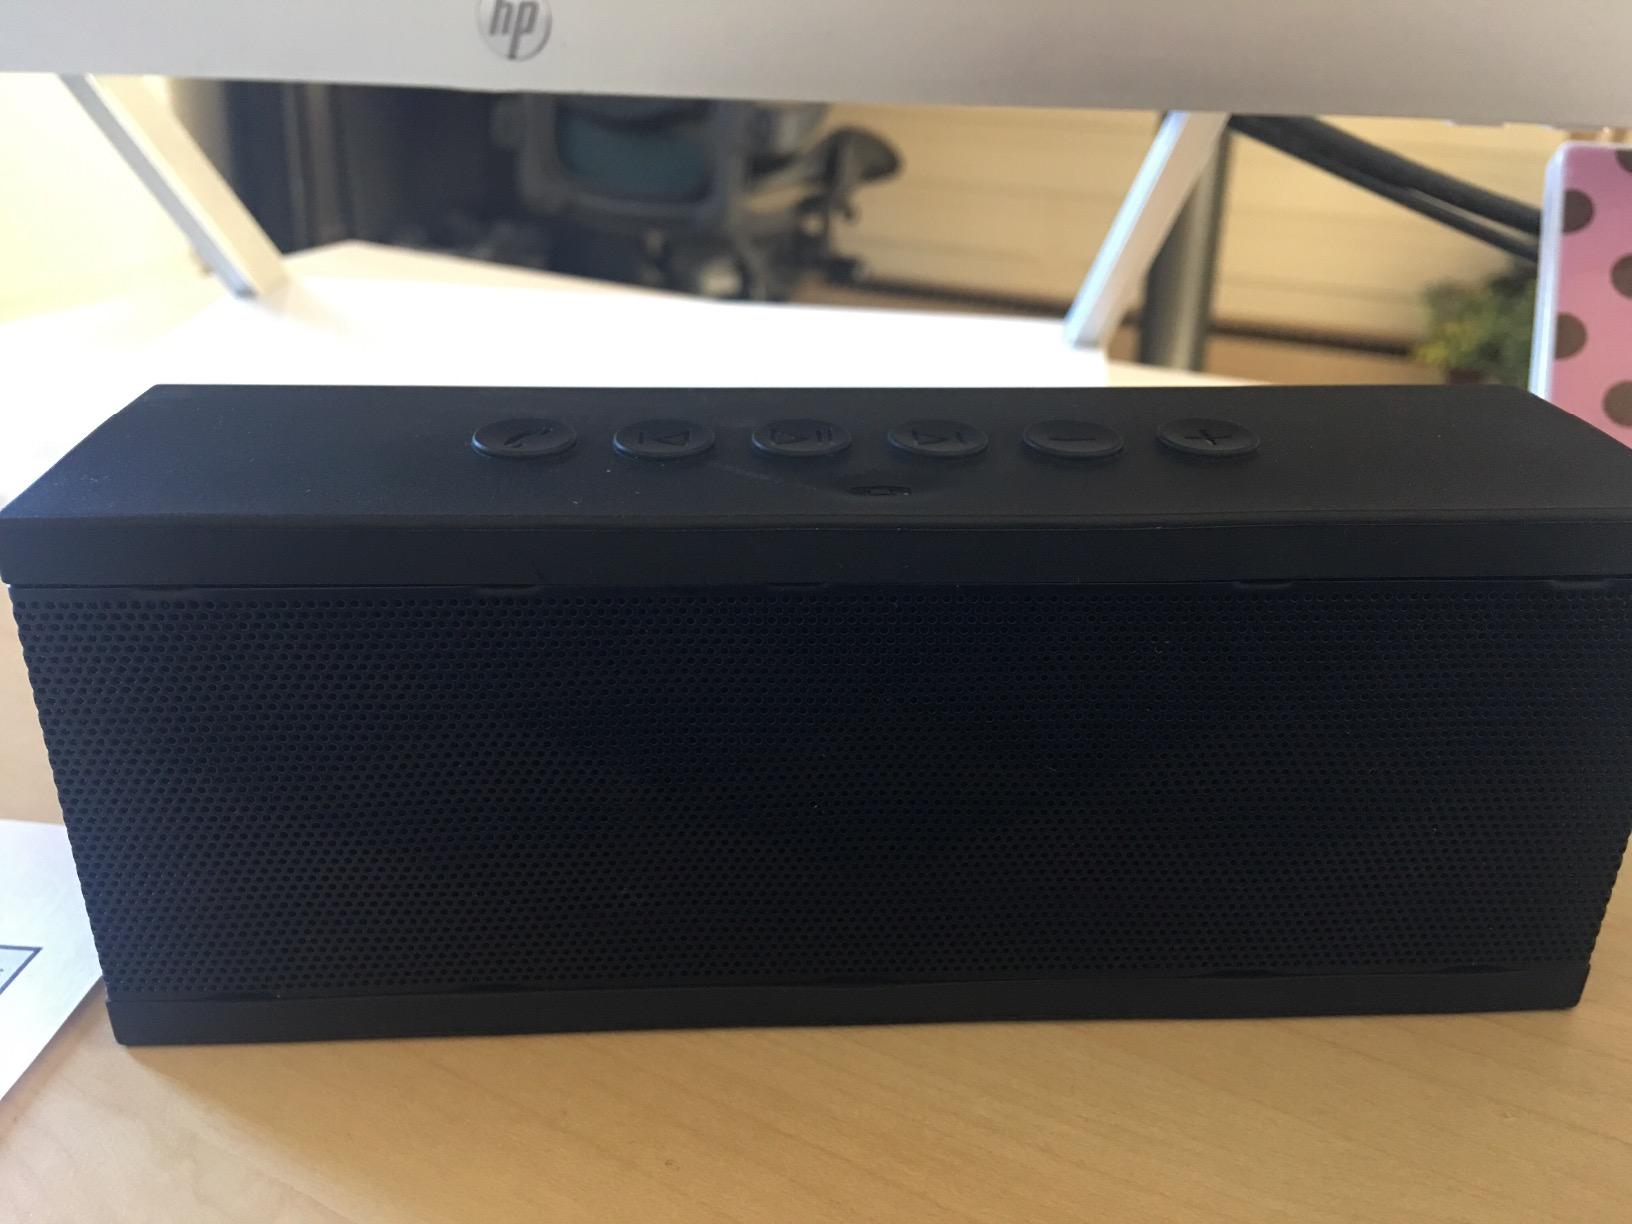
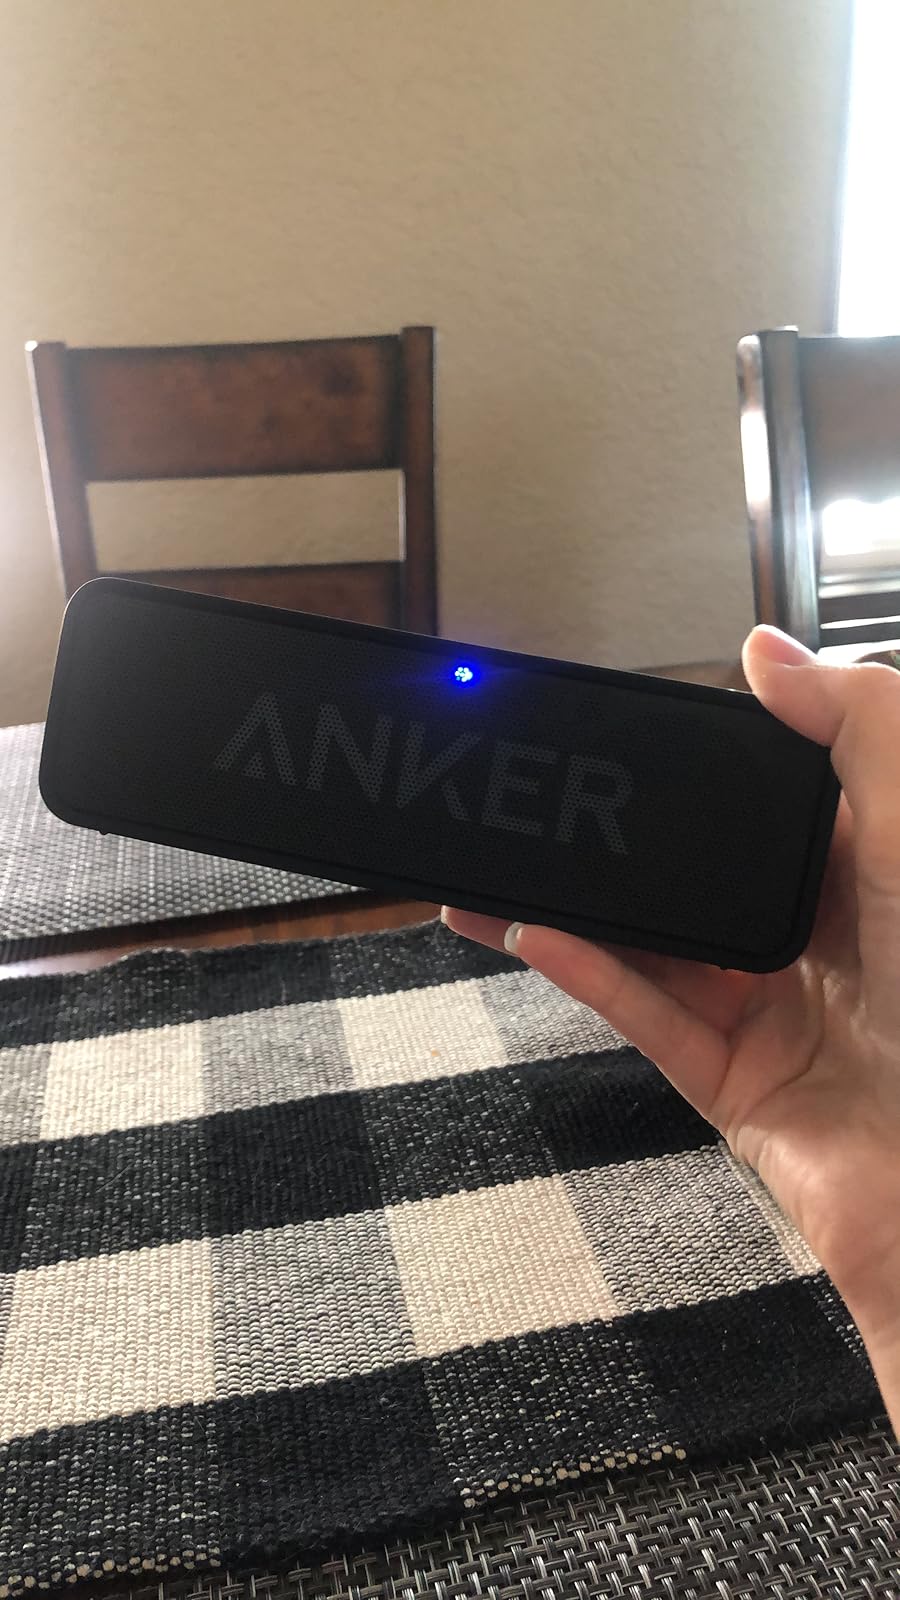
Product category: speaker
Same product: no